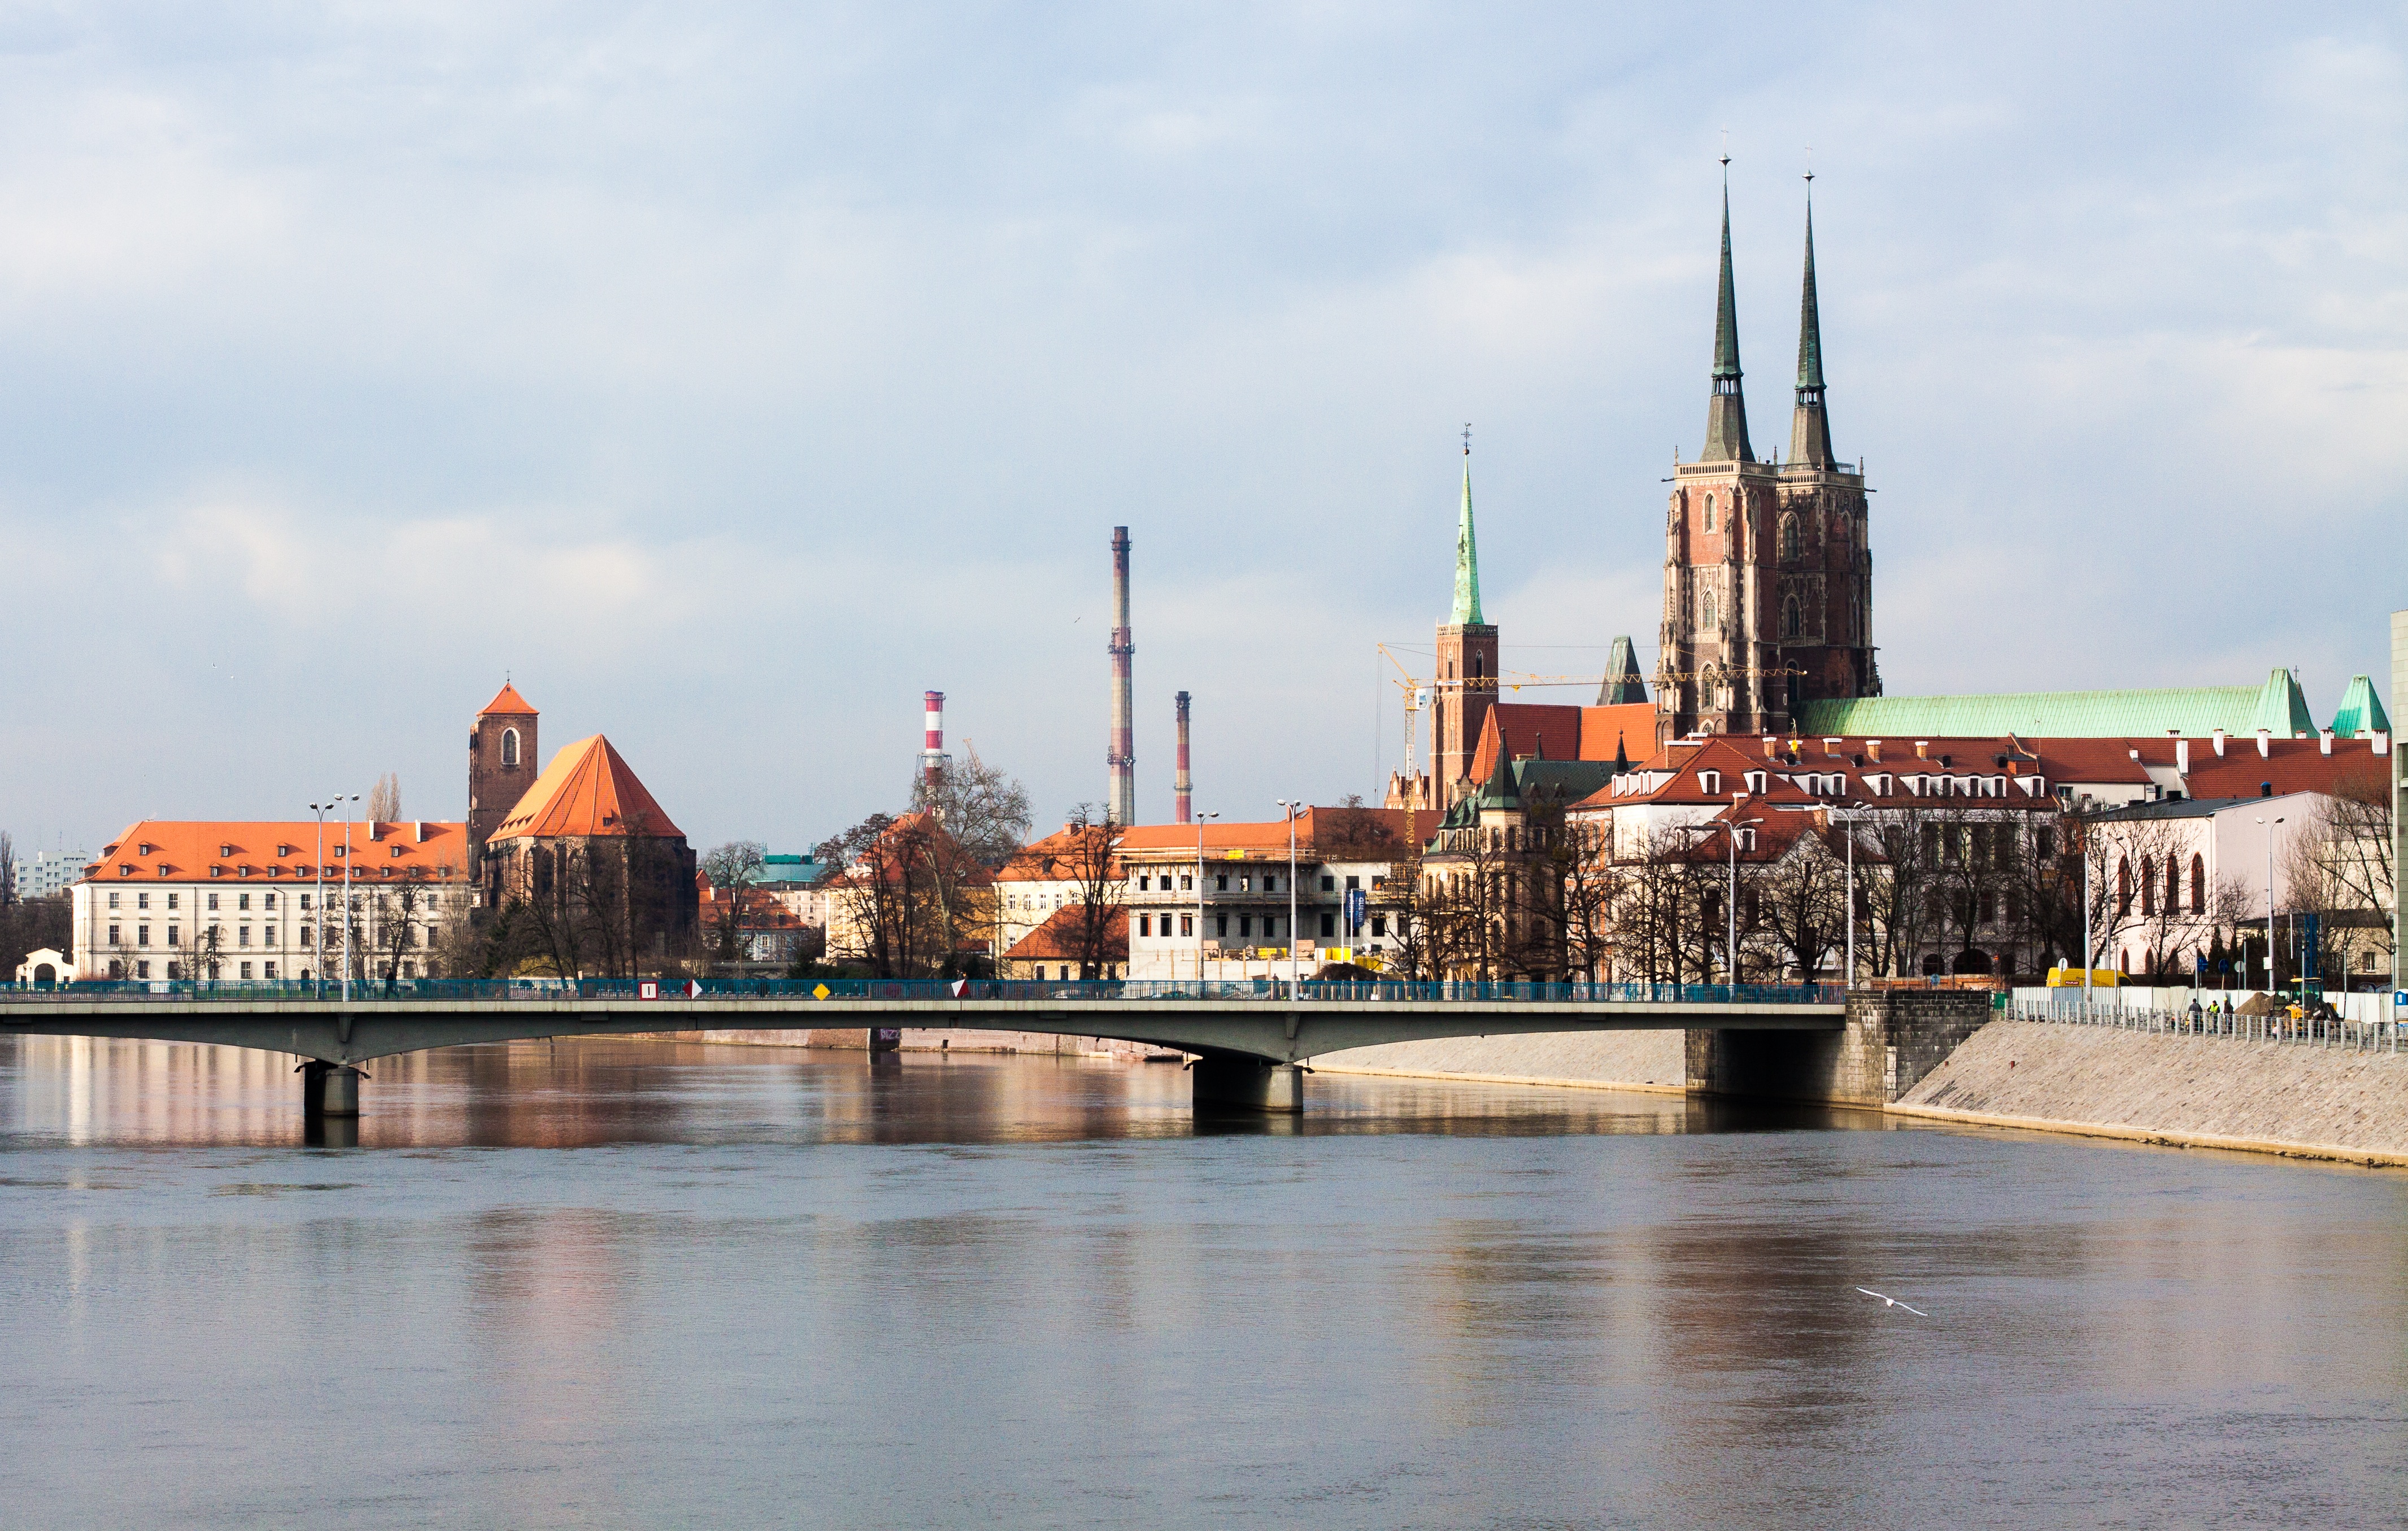
sea, water, architecture, bridge, skyline, town, view, building, old, city, river, monument, cityscape, vacation, travel, europe, evening, reflection, religion, landmark, harbor, church, cathedral, tourism, waterway, poland, culture, history, wroclaw